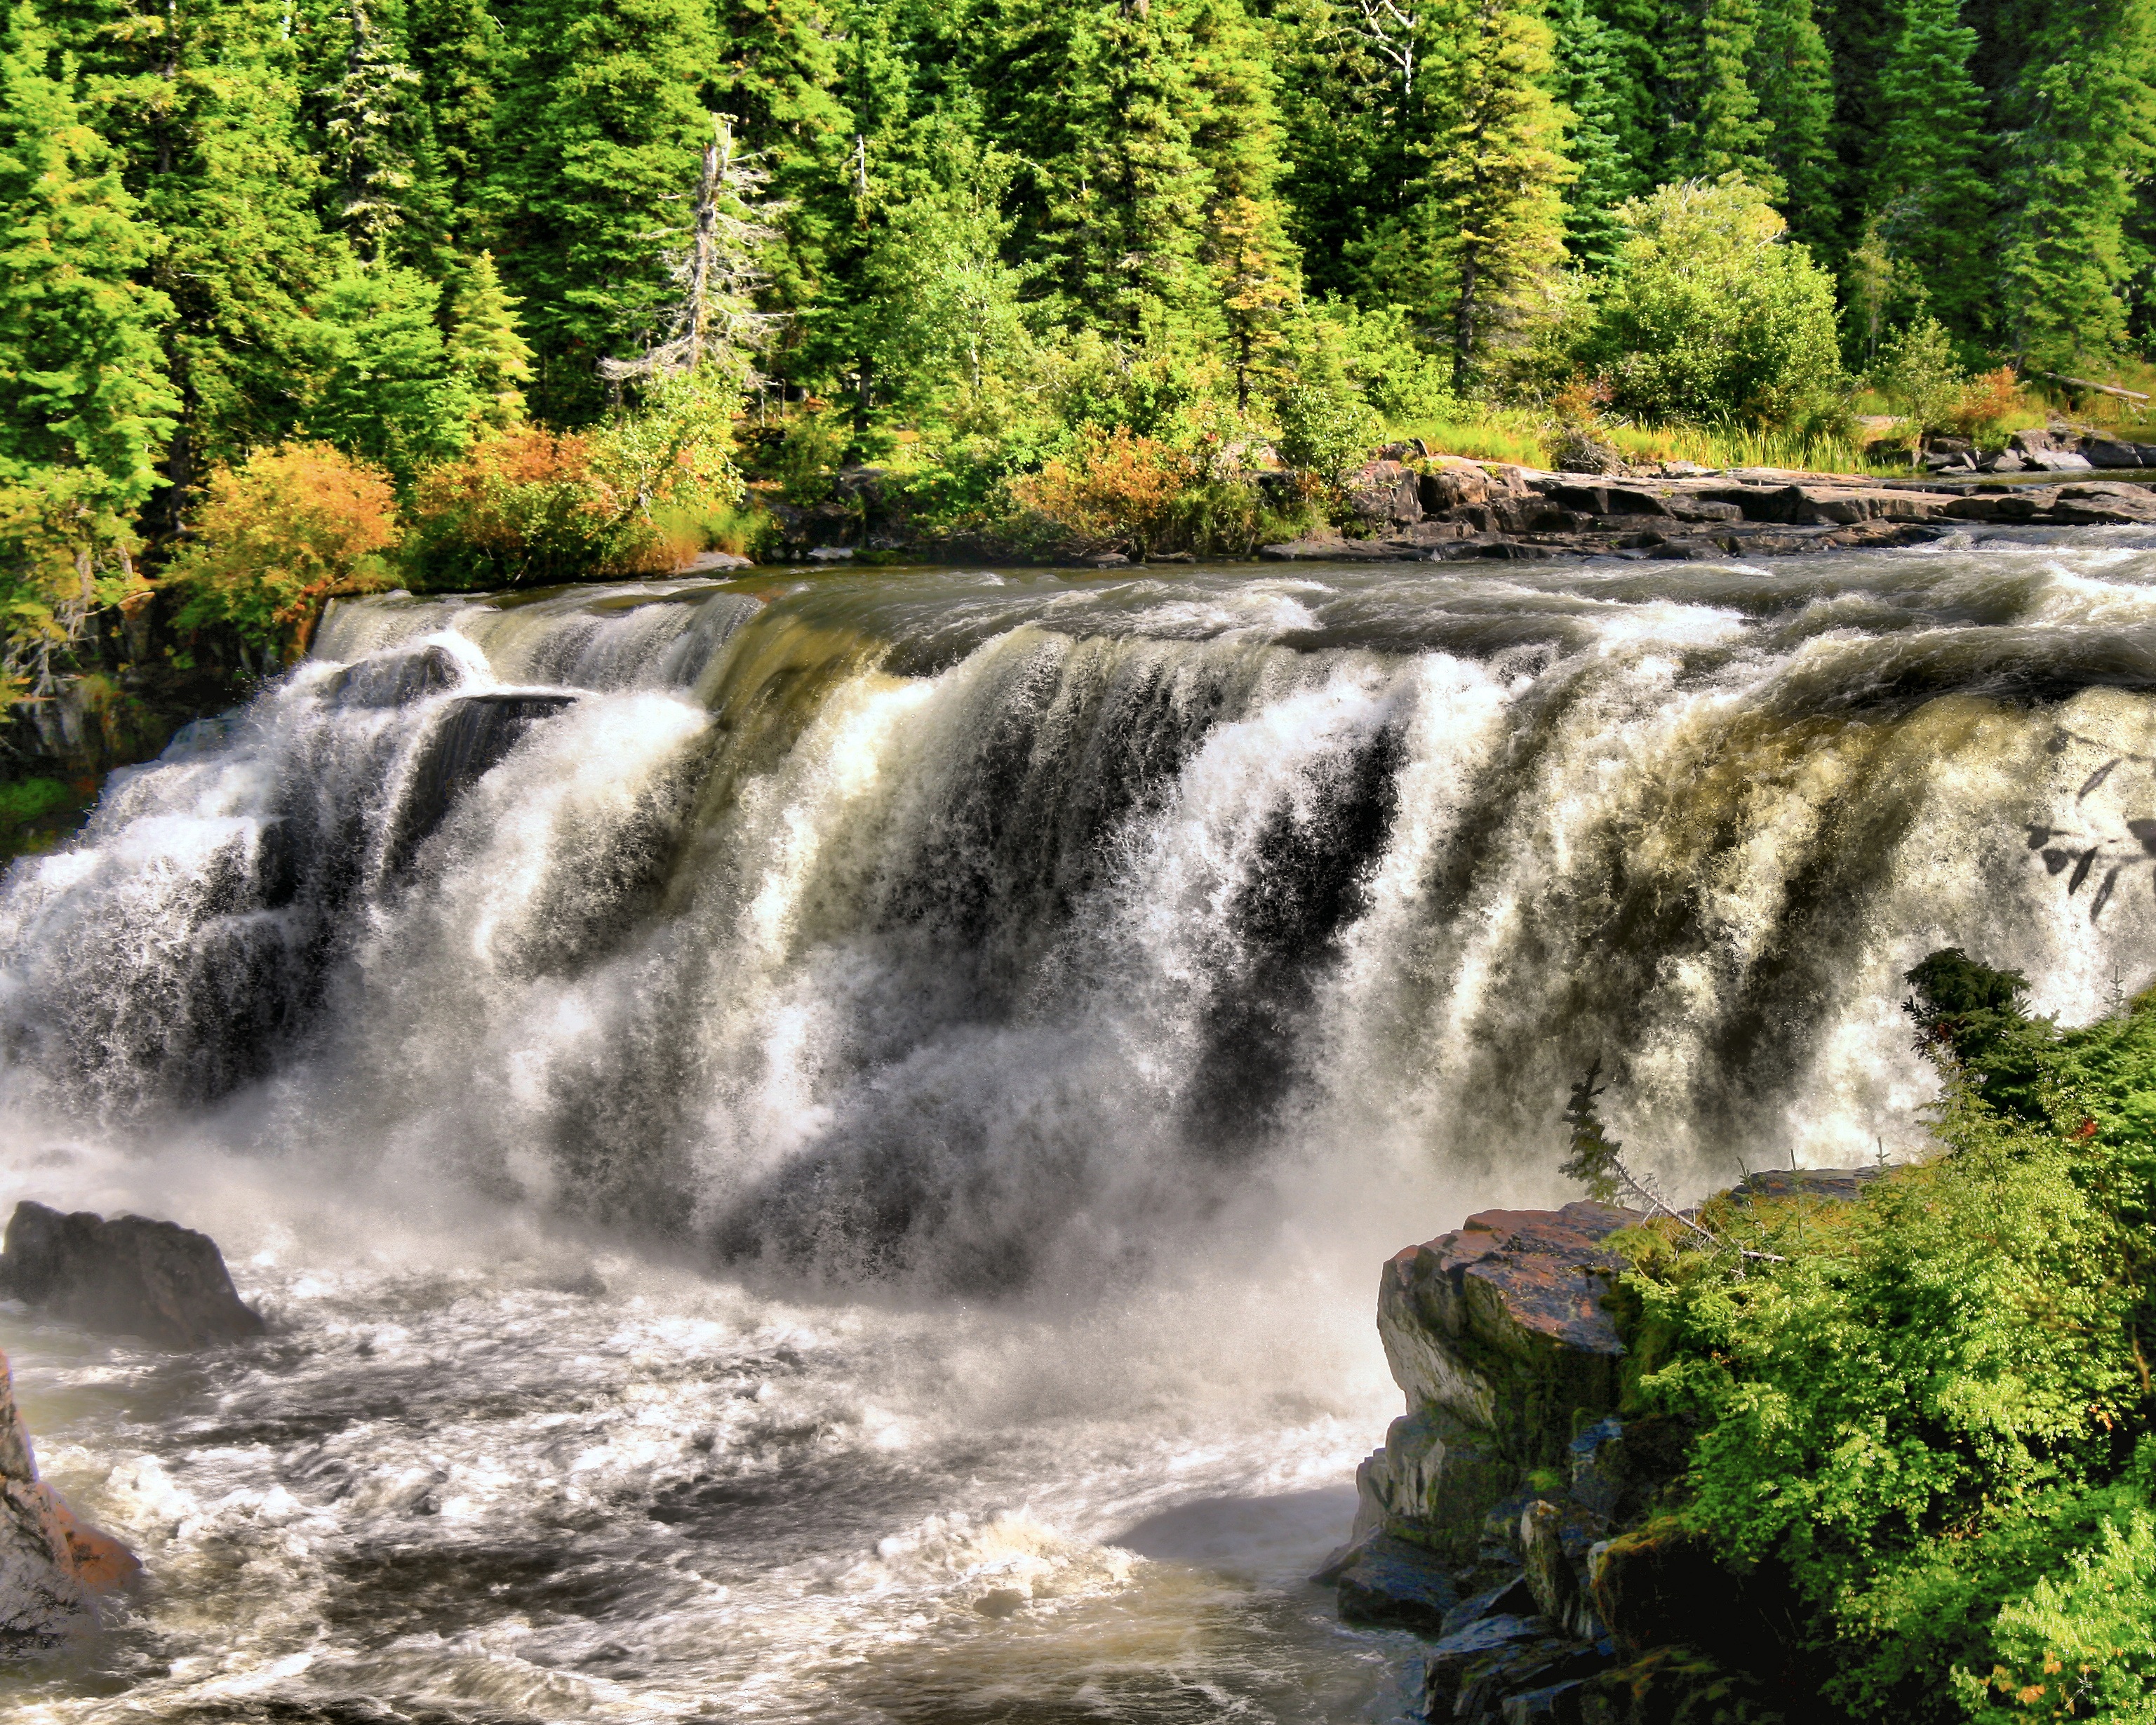
landscape, water, nature, forest, outdoor, rock, waterfall, creek, wet, river, summer, travel, environment, stream, cascade, scenic, natural, rapid, tourism, body of water, waterfalls, wasserfall, water feature, watercourse